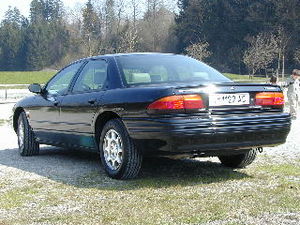
Eagle Vision
Bagfra
Eagle Vision var en af det amerikanske bilmærke Eagle mellem starten af 1992 og slutningen af 1997 fremstillet øvre mellemklassebil med forhjulstræk.